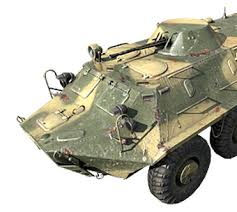
Label: BTR